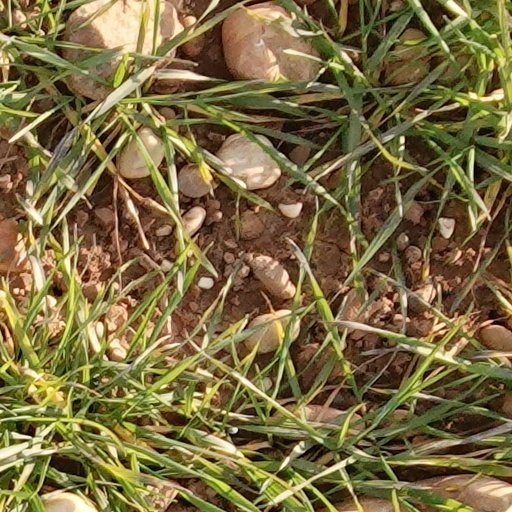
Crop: wheat